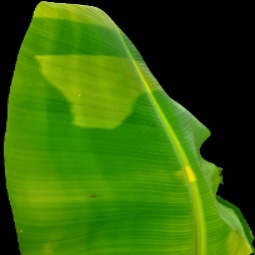
Label: Zinc